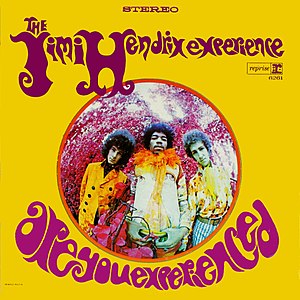
Are you Experienced
Det amerikanske cover til Are You Experienced
Are you Experienced er The Jimi Hendrix Experiences første LP, som udkom 12. maj 1967 og viser Hendrix som en eksperimenterende musiker, der både bruger diverse pedaler og feedback som effekter til at frembringe lyde på guitaren, som ikke tidligere var hørt i rockmusikken. Debutalbummet vakte opsigt, især fordi det blander stilarterne syrerock, jazz og blues i en usædvanlig blanding. Bemærkelsesværdigt er dog, at mens skæringer som Manic Depression og Third Stone From The Sun er præget af de usædvalige effekter, han vred ud af sin guitar, er bluesnummeret Red House spillet med en helt ren guitarlyd. På Rolling Stone Magazines liste over de "500 Greatest Albums of All Time" er dette album placeret som nummer 15. I 2005 blev albummet indlemmet i det amerikanske National Recording Registry, et register over historiske og kulturelt væsentlige amerikanske indspilninger.